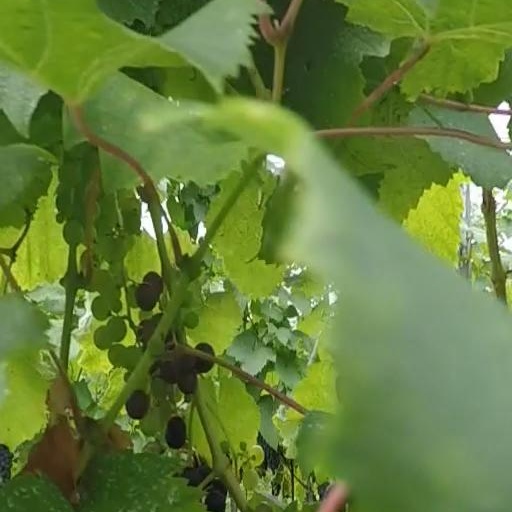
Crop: grape